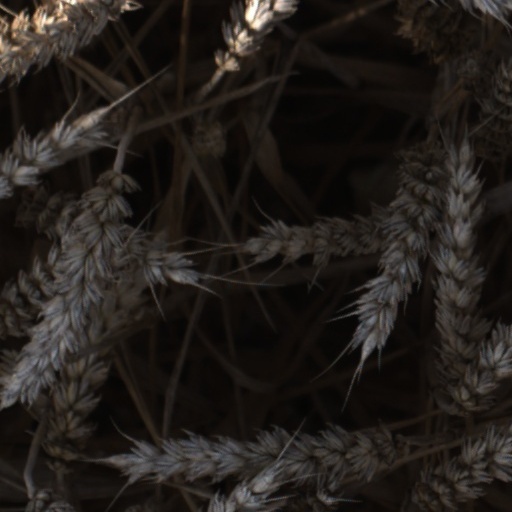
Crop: wheat